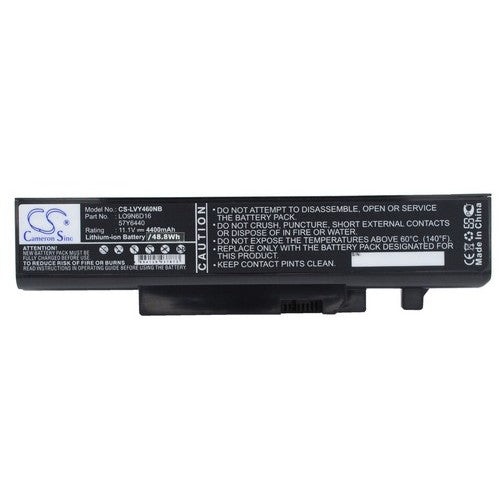
Replacement Battery for Lenovo 57Y6440
Brand new, premium-quality replacement battery for Lenovo 57Y6440 laptop. Fully compatible with original equipment and built for reliable performance and durability. Premium-quality replacement battery for Lenovo 57Y6440 laptop. This aftermarket battery is designed for long-lasting performance and is 100% compatible with Lenovo 57Y6440 equipment. It is manufactured to meet high standards for safety, fit, and function, and is guaranteed to maintain at least 80% of its rated capacity for 12 months from the date of shipment. Battery features: Uses the highest quality graded and sorted 'A' Grade cells. Has resistance welded gold plated contacts for maximum performance. Provides excellent discharge characteristics. Uses high impact ABS and Polycarbonate plastic housings for ruggedness. Undergone comprehensive testing including high altitude performance, vibration, mechanical shock, thermal cycling, external short circuit and overcharge test simulations. Includes a 12-months free replacement warranty for manufacturer's defects. We provide premium-quality compatible batteries for Lenovo laptop, manufactured in ISO 9001-certified facilities using advanced technology. Each battery is tested throughout the production process to ensure consistent performance, durability, and compatibility with OEM standards for form, fit, and function.
Brand: Lenovo Laptop Batteries
Category: Electronics > Electronics Accessories > Power > Batteries > Laptop Batteries